Human intelligence

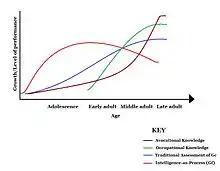
Predicted growth curves for "Intelligence as process", crystallized intelligence, occupational knowledge, and avocational knowledge based on Ackerman's PPIK Theory

Developed by Ackerman, the PPIK (process, personality, intelligence, and knowledge) theory further develops the approach on intelligence as proposed by Cattell, the Investment theory, and Hebb, suggesting a distinction between "intelligence as knowledge" and "intelligence as process" (two concepts that are comparable and related to "g" and "g" respectively, but broader and closer to Hebb's notions of "Intelligence A" and "Intelligence B") and integrating these factors with elements such as personality, motivation, and interests.